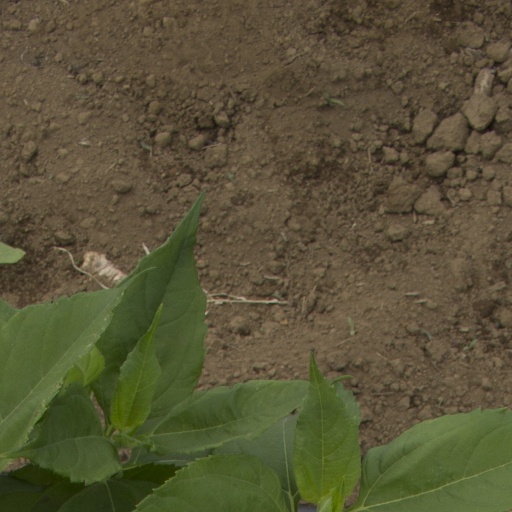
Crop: Jerusalem artichoke